Second inauguration of Nicolás Maduro

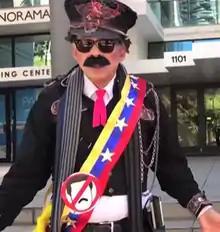
A Miami protester dressed as a caricature of Maduro

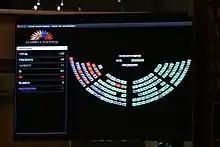
Ecuador's National Assembly 16 January vote on denouncing Maduro

Many nations and supranational bodies did not recognize Maduro as a legitimate President, including the Lima Group and the Organization of American States. John R. Bolton, U.S. National Security Advisor, said, "The US will not recognize the Maduro dictatorship's illegitimate inauguration." In response, Maduro said during his inauguration that the United States and Lima Group's lack of recognition was turning his ceremony into "a world war". On 11 January, Russia accused the US of attacking Venezuela's freedom.